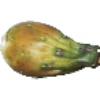
Label: Cactus fruit 1